Mataram kingdom

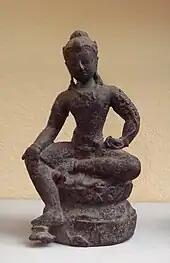
Bodhisattva Manjushri from Goa Gajah cave, Bali, demonstrated the influence of Javanese Mataram Sailendran art.

Balaputra however, opposed the rule of Pikatan and Pramodhawardhani. The relations between Balaputra and Pramodhawardhani is interpreted differently by some historians. Older theory according to Bosch and De Casparis holds that Balaputra was the son of Samaratungga, which means he was the younger brother of Pramodhawardhani. Later historians such as Muljana on the other hand, argued that Balaputra was the son of Samaragrawira and the younger brother of Samaratungga, which means he was the uncle of Pramodhawardhani.